Felicitas Woll

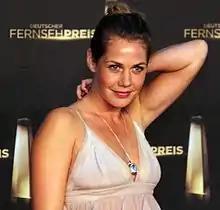
Woll in 2012

Felicitas Woll (born 20 January 1980) is a German actress. She is perhaps best known for her roles in the television series "Berlin, Berlin" (2002–2005) and the television film "Dresden" (2006).